Kkavyanjali

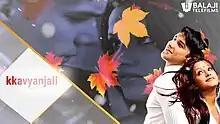

Kkavyanjali is an Indian television romantic drama series that aired on Star Plus from 25 January 2005 to 28 August 2006. The series starred Anita Hassanandani, Rakshak Sahni and Eijaz Khan.